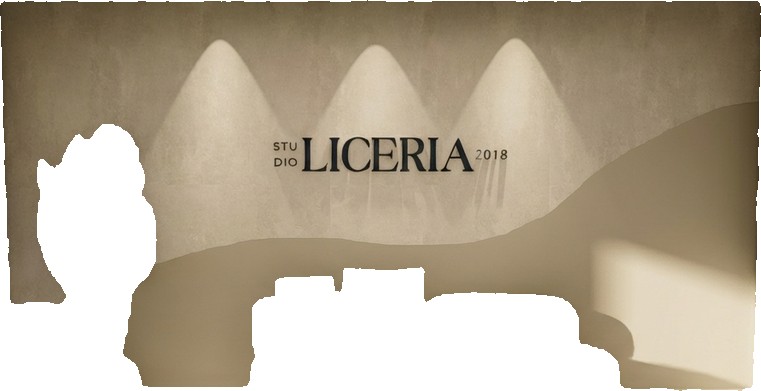
Surface category: wall